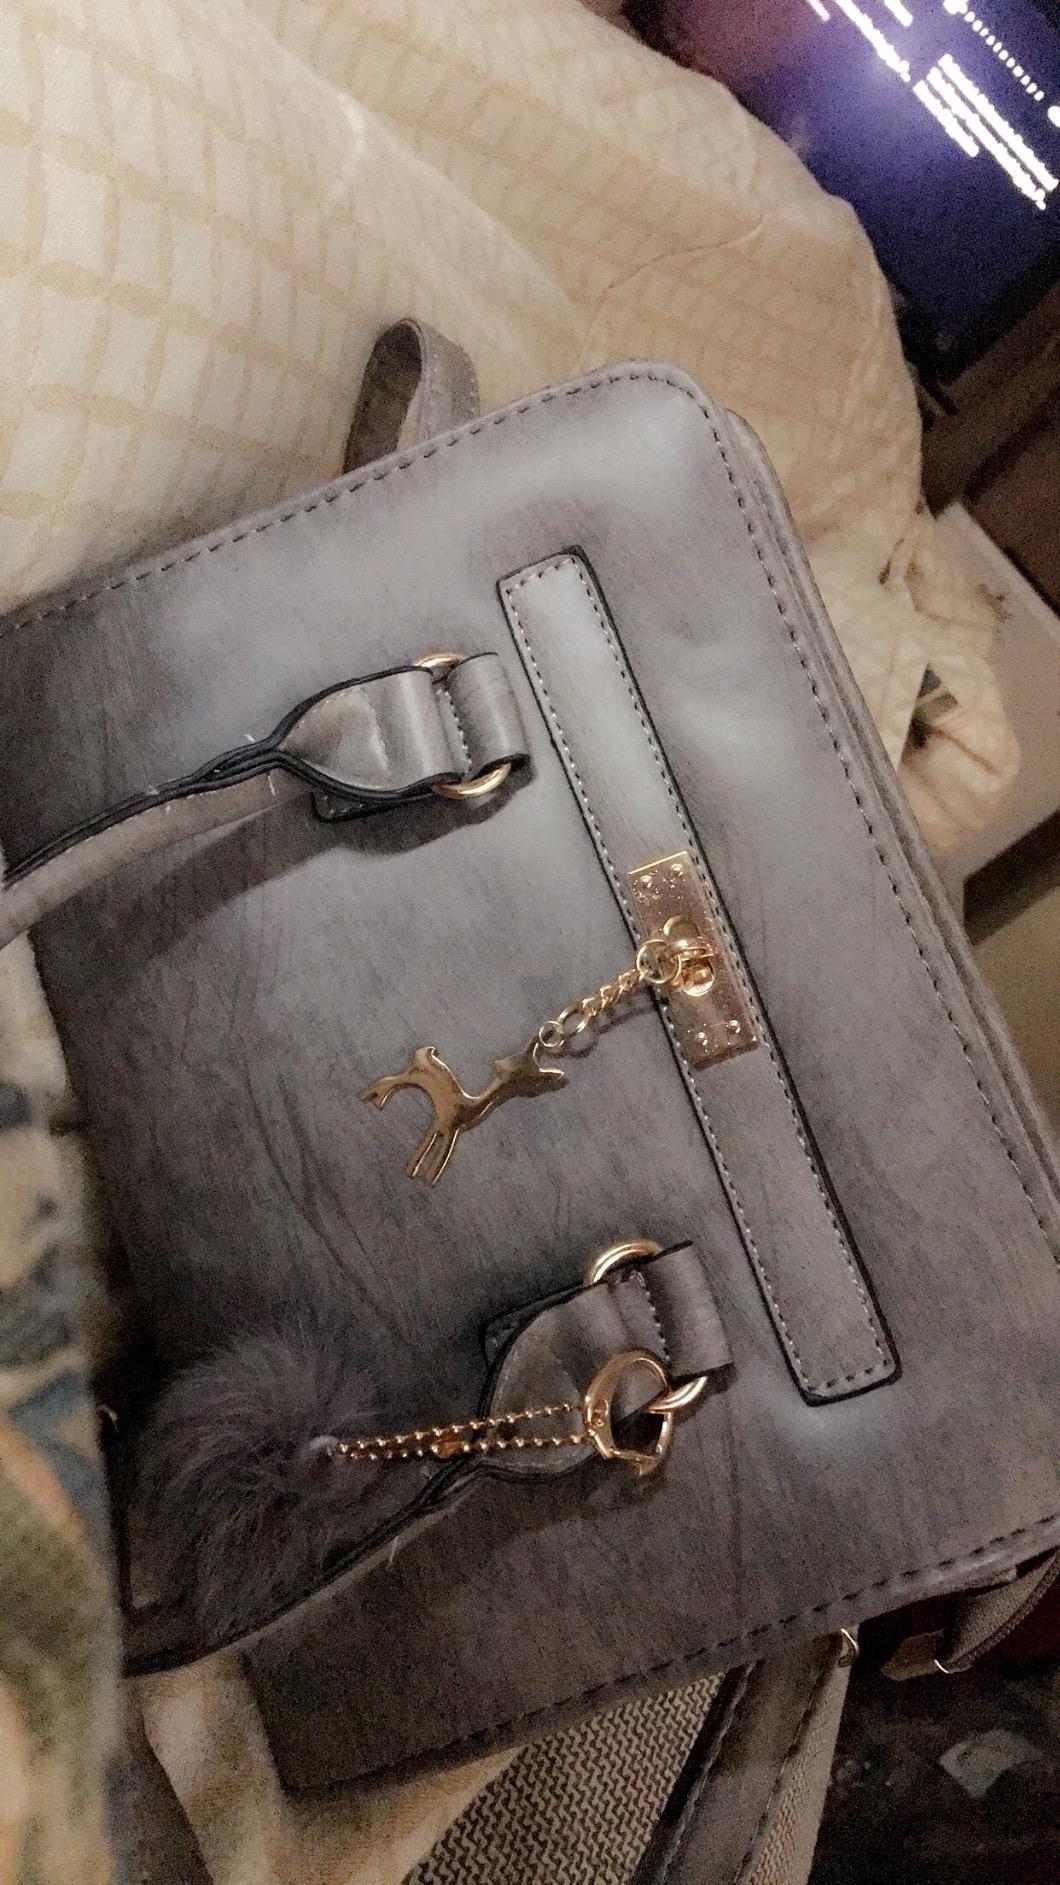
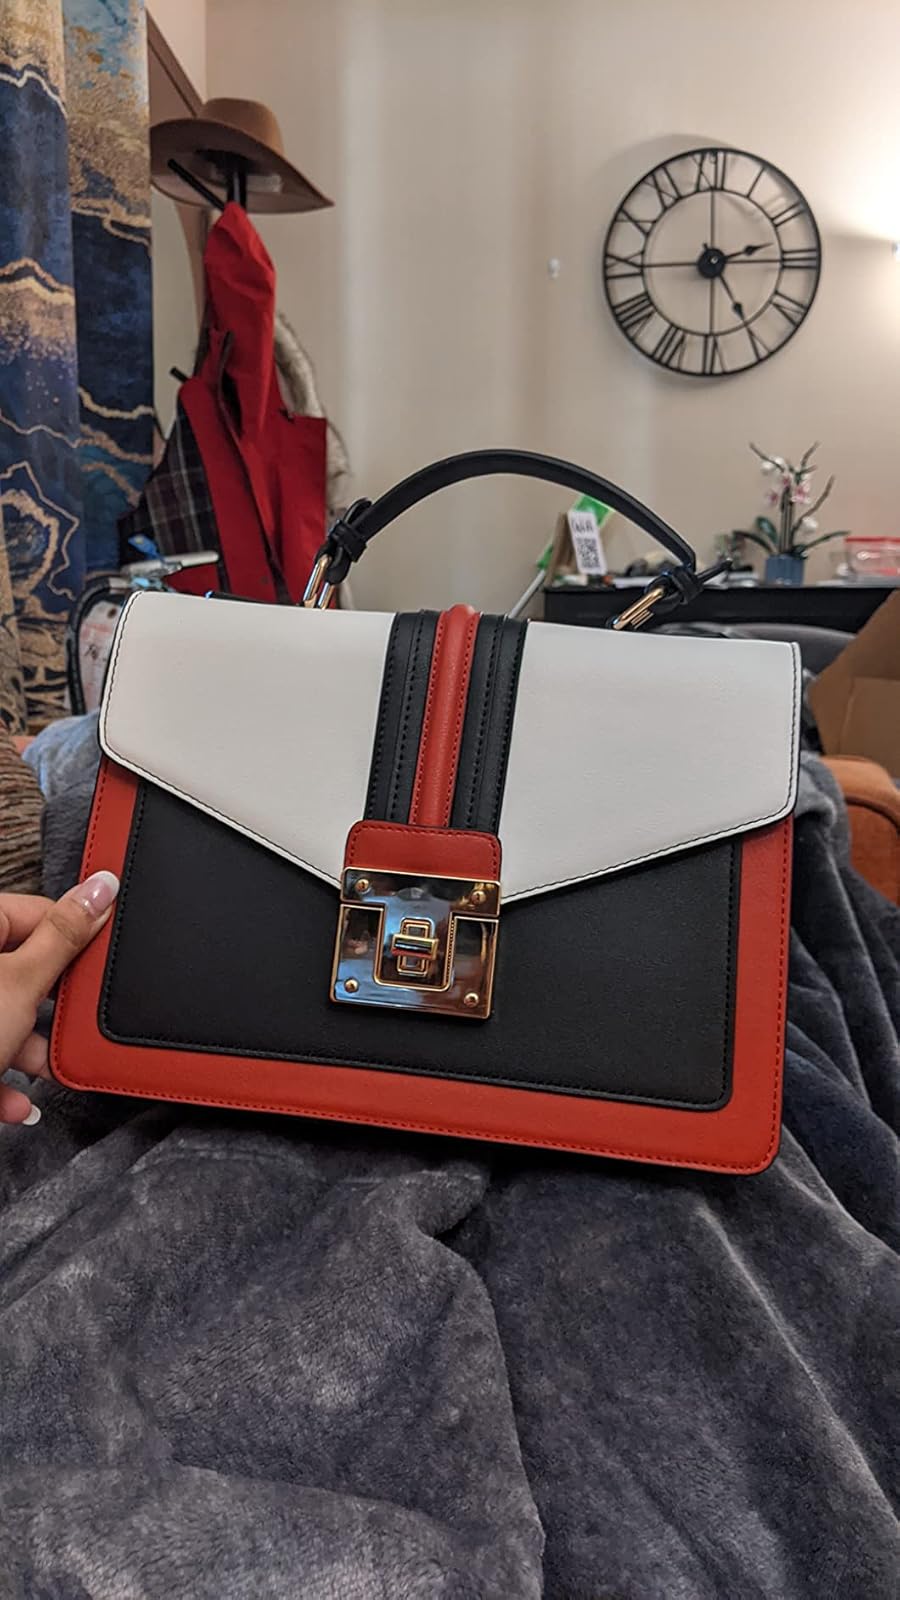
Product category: accessories_handbag
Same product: no